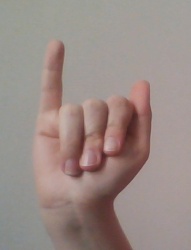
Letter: meem